James B. Frazier

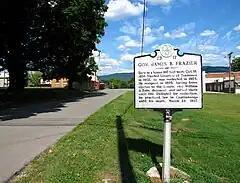
Tennessee Historical Commission marker in Frazier's hometown of Pikeville

On March 9, 1905, a few weeks after the beginning of Frazier's second term, Senator William B. Bate died, prompting a scramble to fill his vacant seat. Former Governor Robert Love Taylor had for years campaigned unsuccessfully for a Senate seat, and believed he should be next in line. Frazier, however, also wanted the Senate seat, and while Taylor was still out of state on a speaking tour, Frazier quickly convened the General Assembly and had himself elected, then resigned the governorship. The Speaker of the Tennessee Senate, John I. Cox (who had helped engineer Frazier's election), succeeded him as governor.